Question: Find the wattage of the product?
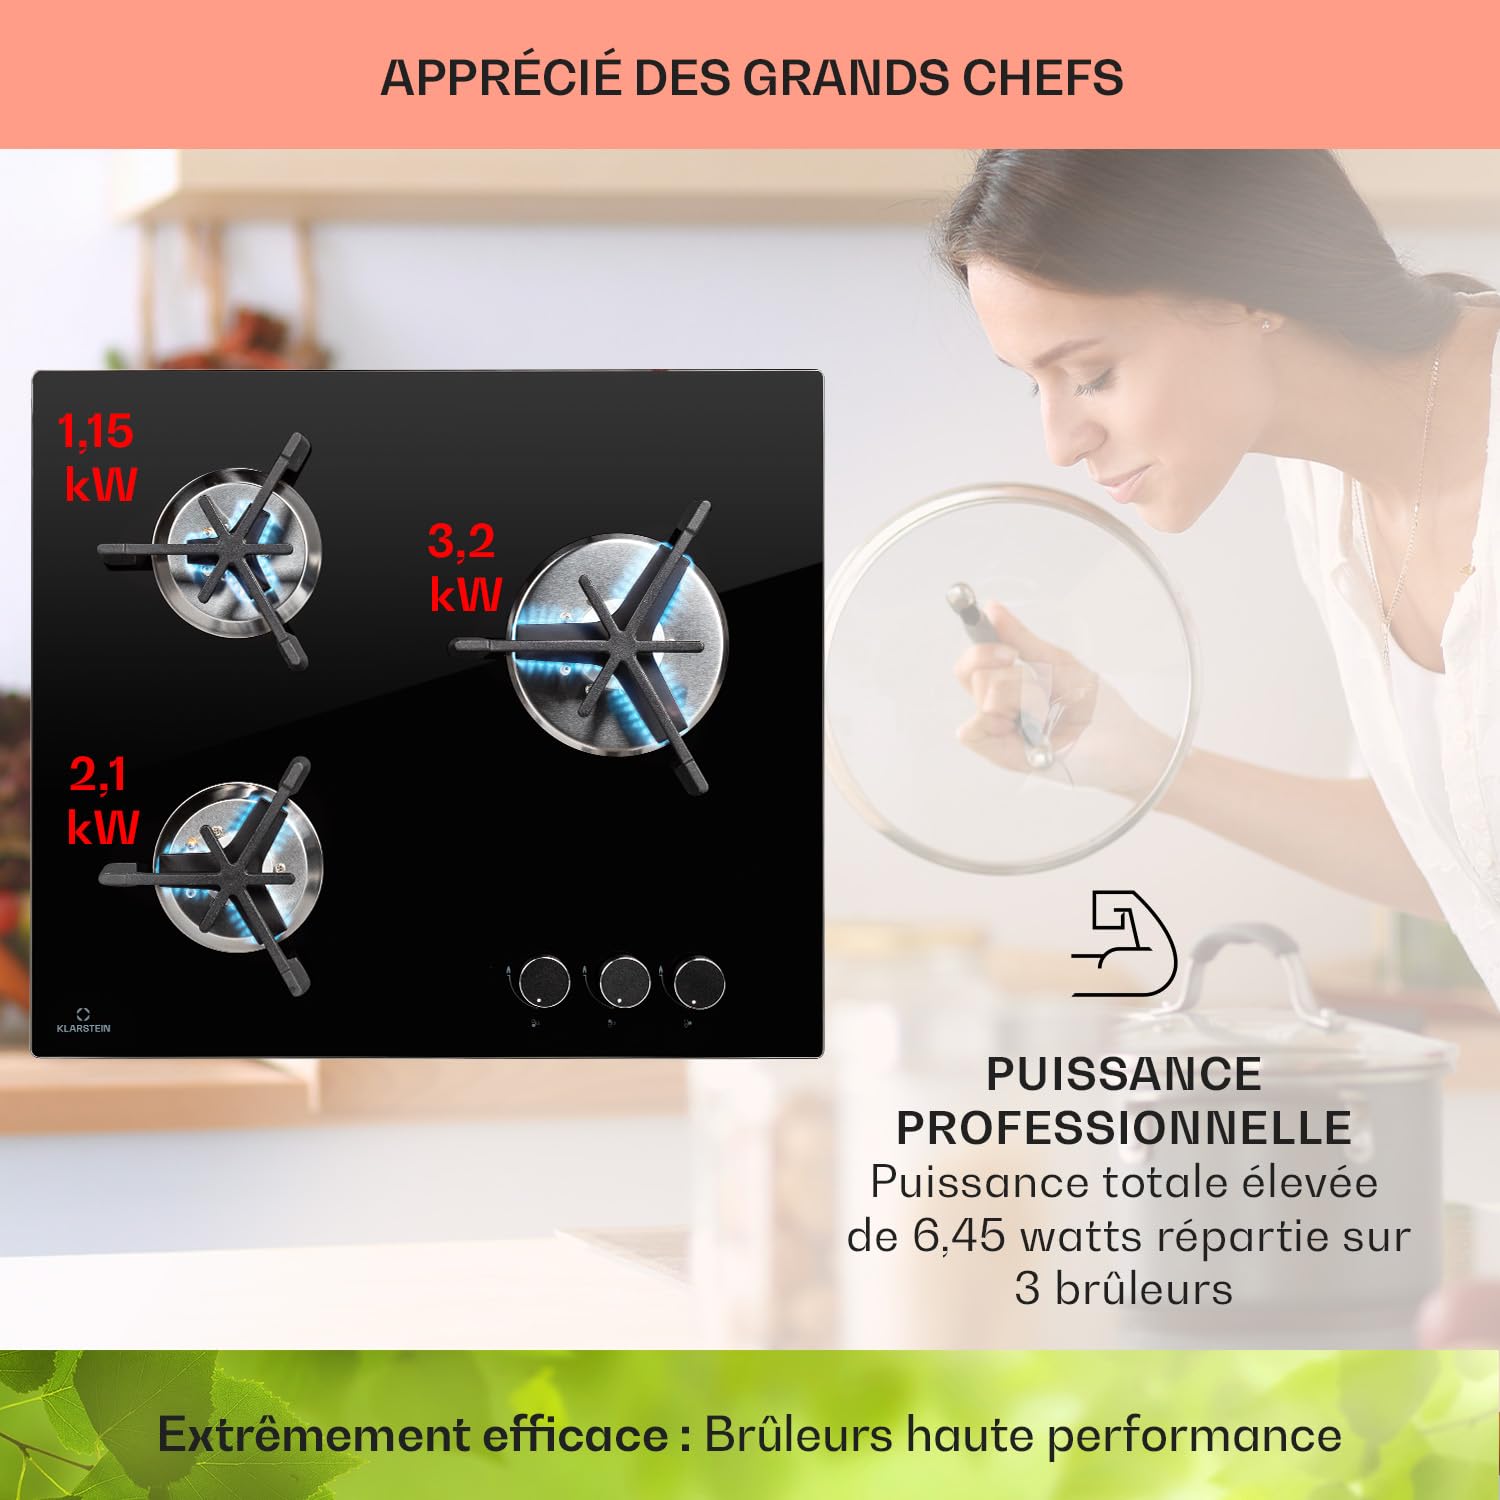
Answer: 6.45 watt